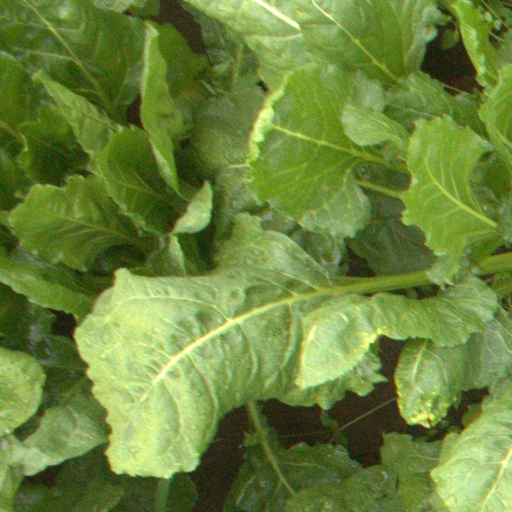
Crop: sugar beet